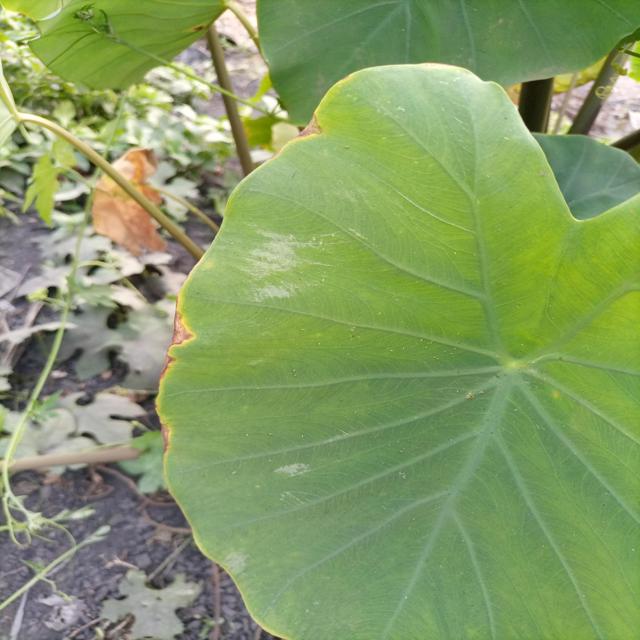
Label: Mid_Blight